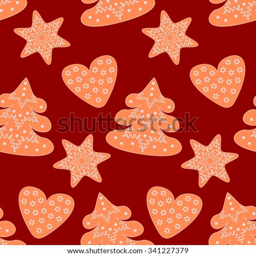
cute seamless pattern with many repeating decorated stars , hearts and christmas trees gingerbread cookies on the red background .